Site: brandenburg
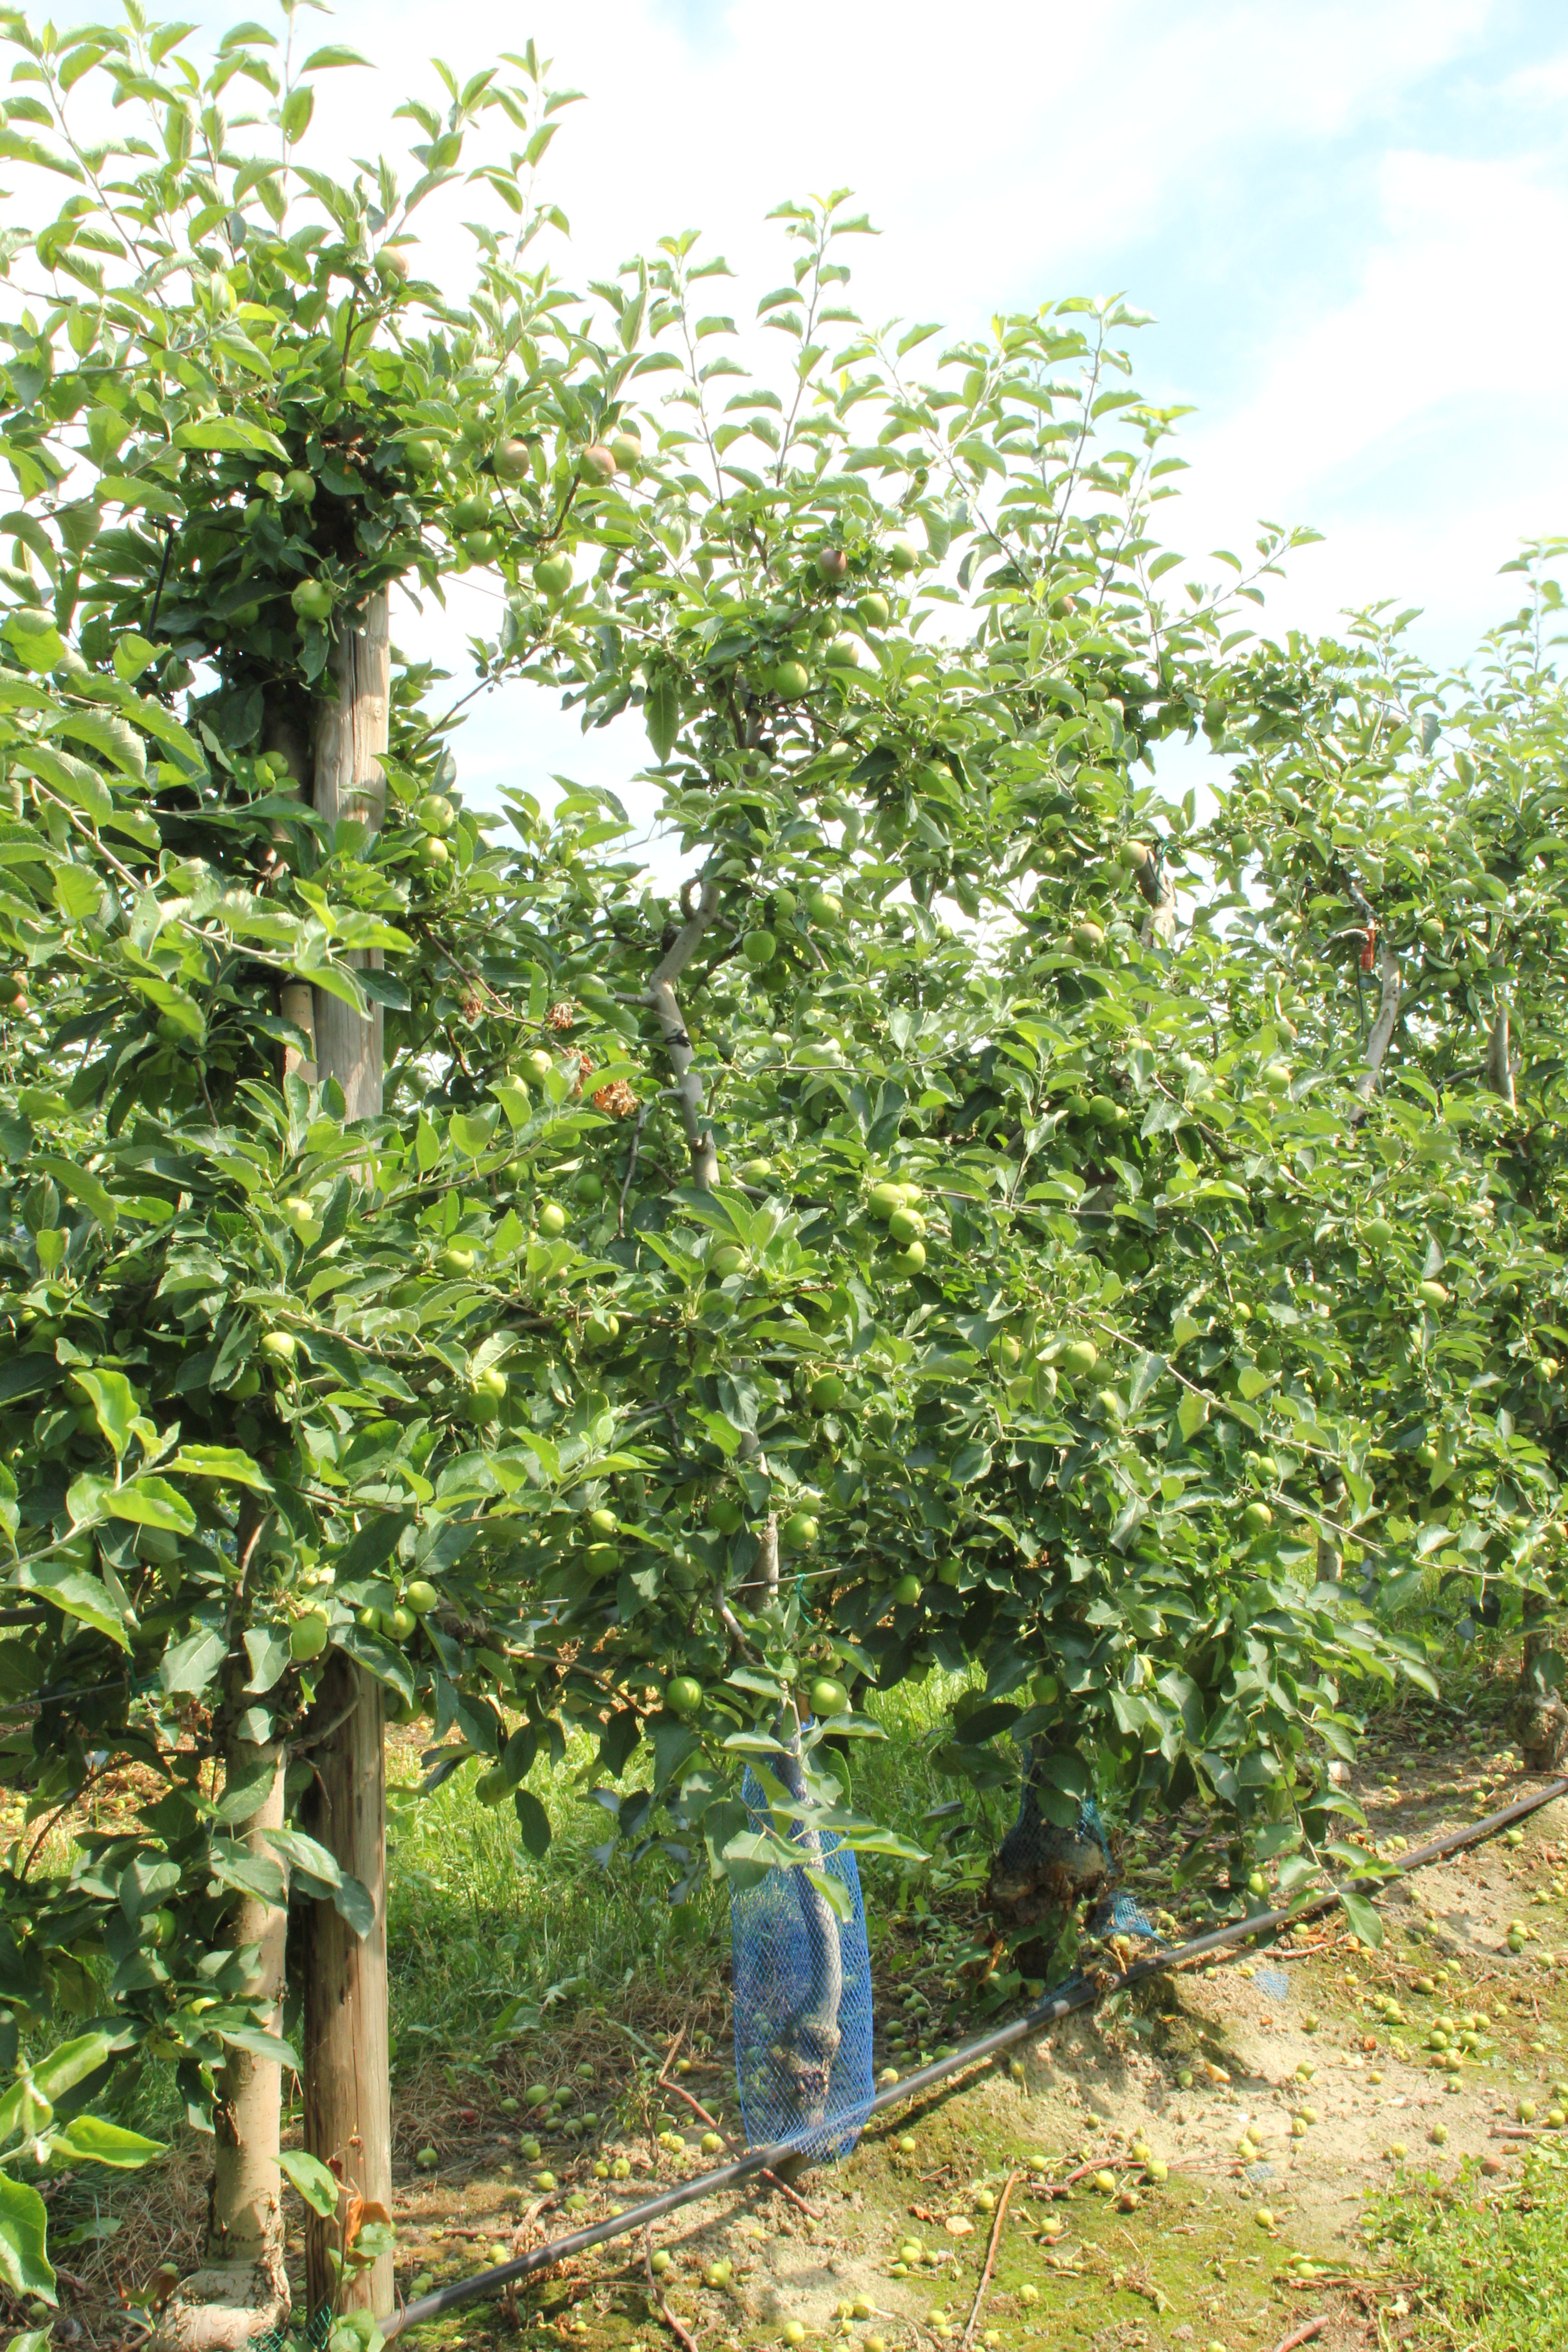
Growth stage (BBCH 74): Development of fruit